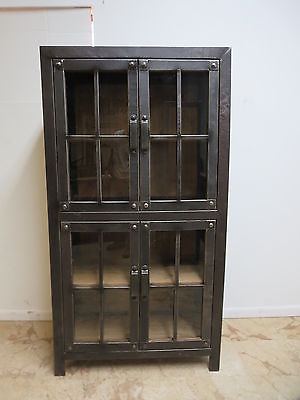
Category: cabinet